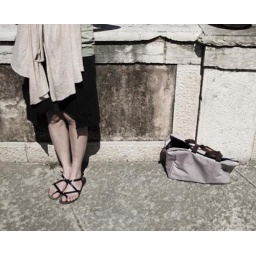
Italy, Vicenza province, Bassano del Grappa, bridge over the Brenta river